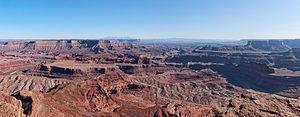
Westworld est une série télévisée américaine de science-fiction créée par Jonathan Nolan et Lisa Joy, produite par J. J. Abrams et Bryan Burk, et diffusée depuis le 2 octobre 2016 sur HBO. Il s'agit de l'adaptation télévisée du film Mondwest écrit et réalisé par Michael Crichton en 1973, où Yul Brynner campe le rôle d'un androïde détraqué sous les traits d'un cow-boy.